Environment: real
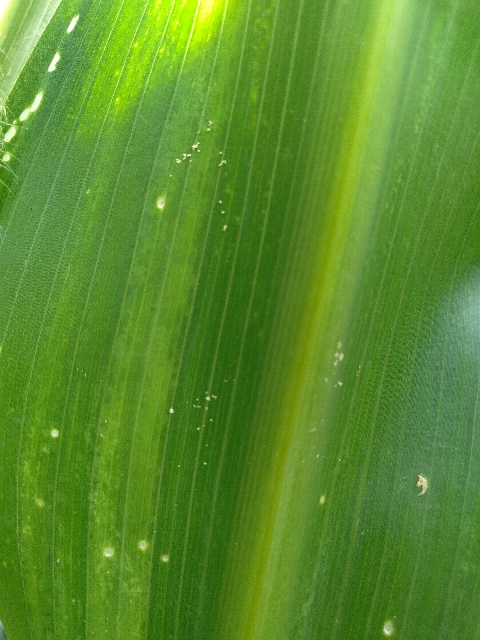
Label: lethal_necrosis